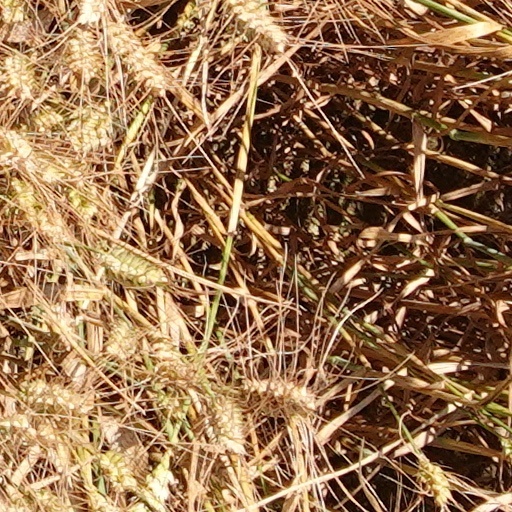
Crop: wheat